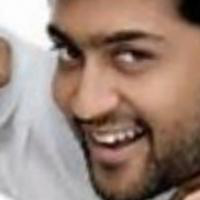
Age group: age 21-30